Traditional Mexican handcrafted toys

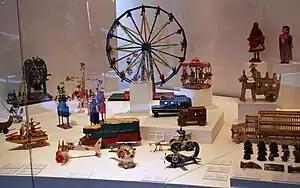
Display of traditional toys at the Museo de Arte Popular in Mexico City

Traditional Mexican handcrafted toys are those made by artisans rather than manufactured in factories. The history of Mexican toys extends as far back as the Mesoamerican era, but many of the toys date to the colonial period. Many of these were introduced as teaching tools by evangelists, and were associated with certain festivals and holidays. These toys vary widely, including cup and ball, lotería, dolls, miniature people, animals and objects, tops and more—made of many materials, including wood, metal, cloth, corn husks, ceramic, and glass. These toys remained popular throughout Mexico until the mid-20th century, when commercially made, mostly plastic toys became widely available. Because of the advertising commercial toys receive and because they are cheaper, most traditional toys that are sold as handcrafts, principally to tourists and collectors.